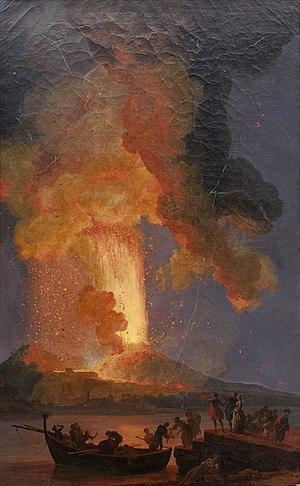
L'éruption du Vésuve
Pierre-Jacques Volaire, dit parfois Jacques-Antoine Volaire, dit aussi Le chevalier Volaire, né à Toulon en 1729 et mort en 1799 à Naples, est un peintre de vedute français.
Le Vésuve ou mont Vésuve est un volcan italien d'une altitude de 1 281 mètres, bordant la baie de Naples, à l'est de la ville. Il s'agit du seul volcan d'Europe continentale à être entré en éruption durant les cent dernières années, sa dernière éruption datant de 1944.